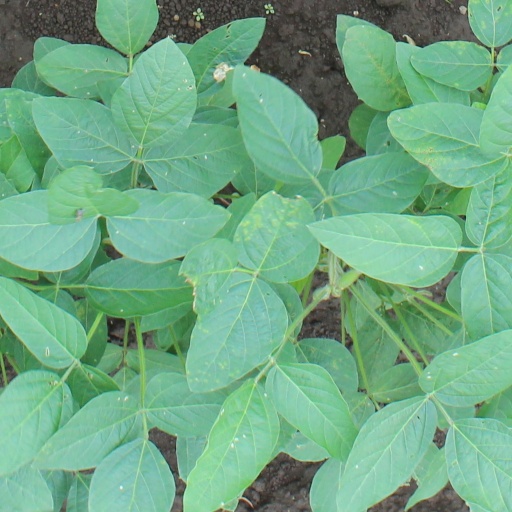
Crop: soybean